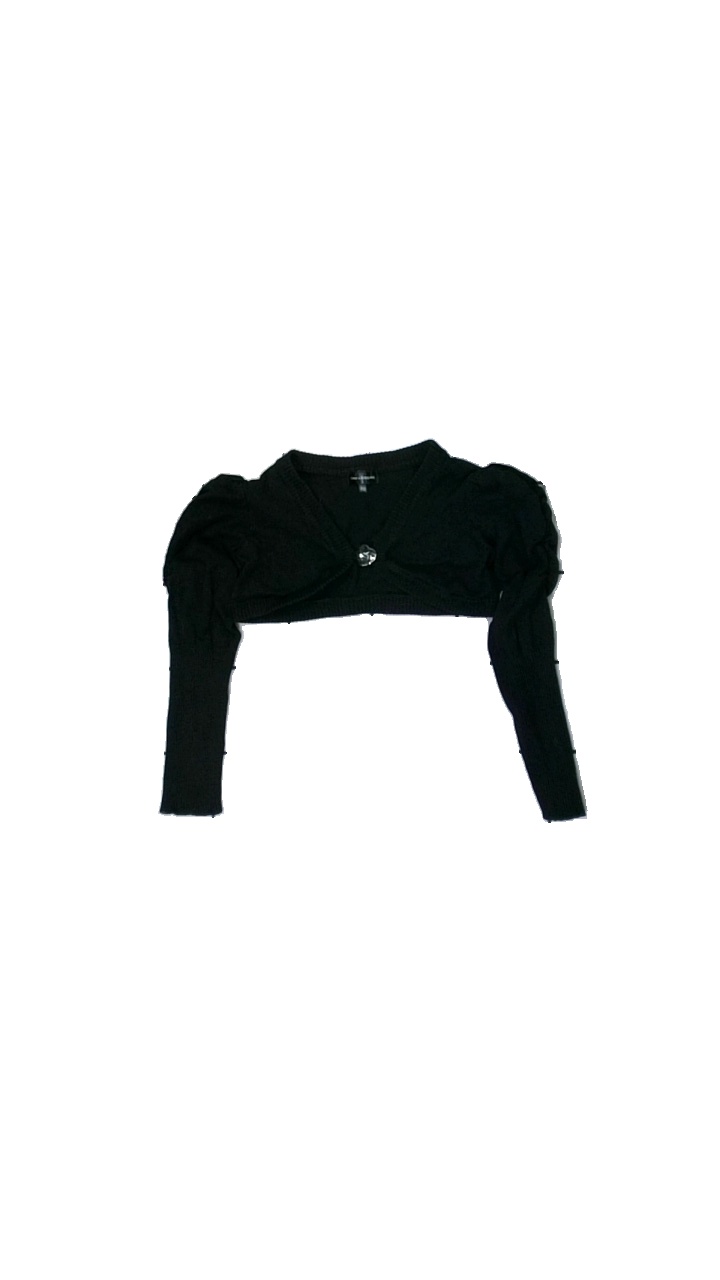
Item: Top (Ladies)
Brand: Kappahl
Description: Black shrug from Kappahl, size 110-116. Poor condition.
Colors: Black
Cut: Regular
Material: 93% cotton, 7% cont?
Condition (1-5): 3
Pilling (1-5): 5
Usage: Export
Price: <50